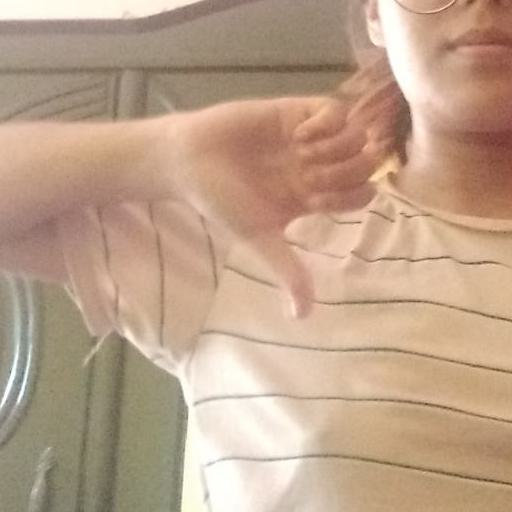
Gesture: dislike